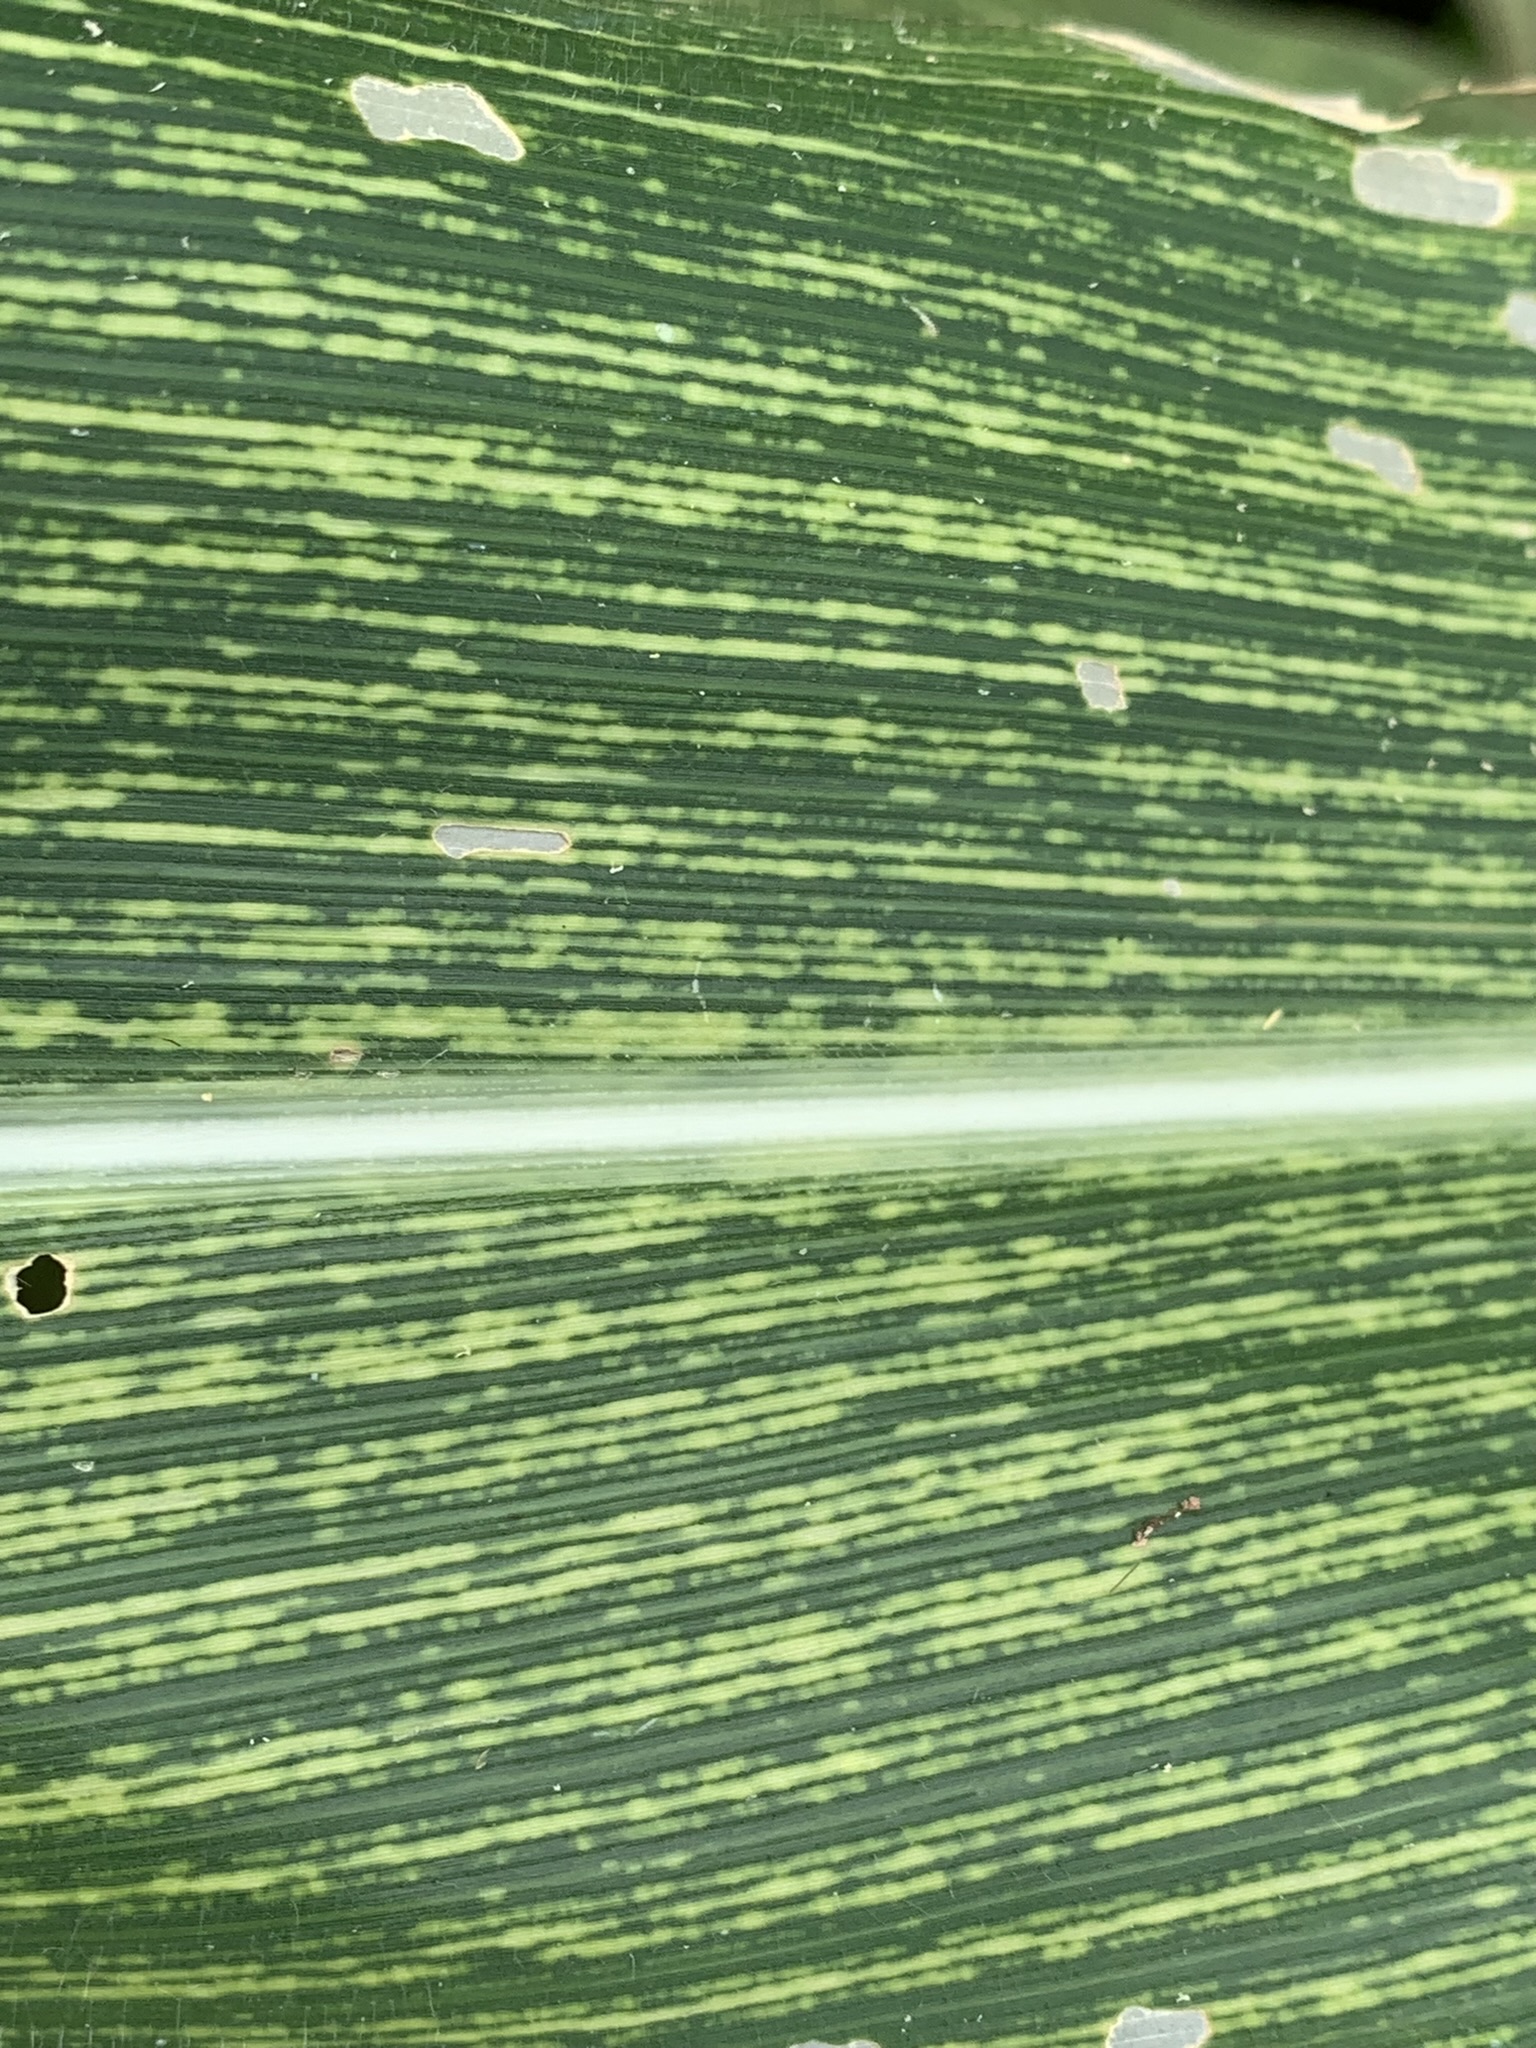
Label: MSV